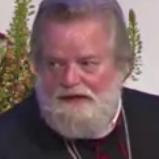
Age: 64